Montana State University

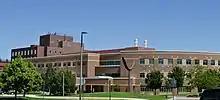
The Engineering and Physical Sciences Building, completed in 1999.

Hamilton resigned in 1919 to become Dean of Men, and his successor was agricultural expert Alfred Atkinson. Atkinson's tenure lasted 17 years (1920 to 1937). A firm believer in Hamilton's vision for the school, Atkinson worked hard to continue the rapid expansion of the campus. The iconic, barrel-vaulted Gymnasium Building (now Romney Hall) was built in 1922, replacing a dilapidated "drill hall" and giving the school's men's basketball team its first home court. The Heating Plant, Lewis Hall, and Roberts Hall followed in 1923. By the 1920s, the school was commonly referred to as Montana State College (MSC). Herrick Hall followed in 1926. The college was justifiably proud of its academic accomplishments, but its sports teams entered a golden age as well. In 1922, Atkinson hired George Ott Romney and Schubert Dyche as co-head coaches of the football and men's basketball teams. Between 1922 and 1928 (the year he departed Montana for Brigham Young University), Romney's football teams compiled a 28–20–1 record. This included the 1924 season in which his team went undefeated until the final game of the year. As a co-head basketball coach, Romney's teams compiled a 144–31 record and invented the fast break. After Romney left, Schubert Dyche coached the "Golden Bobcats" team of 1928, which had a 36–2 record and won the national championship. In his seven years as a basketball coach, Dyche's teams compiled a 110–93 record (this included the dismal 1932–33 and 1933–34 seasons), but won their conference championship twice. In 1930, the college built Gatton Field, a football field on what is now the site of the Marga Hosaeus Fitness Center. In one of President Atkinson's last accomplishments, the Dormitory Quadrangle (now Atkinson Quadrangle) was built.